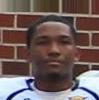
Age: 18